Spratt Cemetery

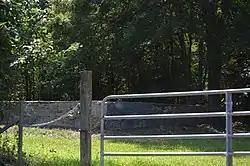
Roadside view

Spratt Cemetery is a historic family cemetery located near Fort Mill, York County, South Carolina. It contains graves of three generations of the Spratt family, and other early settlers of the Fort Mill area. The cemetery consists of 14 marked graves and approximately 9 graves with broken stones or partial markers. It includes the grave of Thomas "Kanawha" Spratt (ca. 1731–1807), one of the first settlers of the area, and located adjacent to the site his homestead along Nation Ford Road. The land was provided for the Spratt homestead by the General New River, leader of the Catawba tribe.